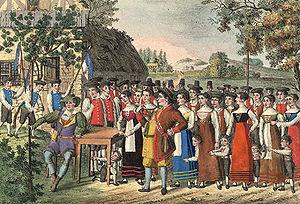
Un opéra est une œuvre musicale et théâtrale pour un orchestre et des chanteurs, bâtie sur un livret qui met en scène des personnages et leur histoire, où les rôles sont chantés. L'opéra est l’une des formes de l'art lyrique du théâtre musical occidental.